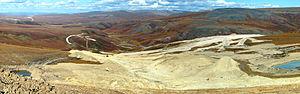
La mine de Kupol est une mine à ciel ouvert et souterraine d'or et d'argent située en Russie. La mine appartient à 100 % à Kinross Gold, participation qu'il a acquis entre 2007 et 2011 par le rachat de Bema Gold.